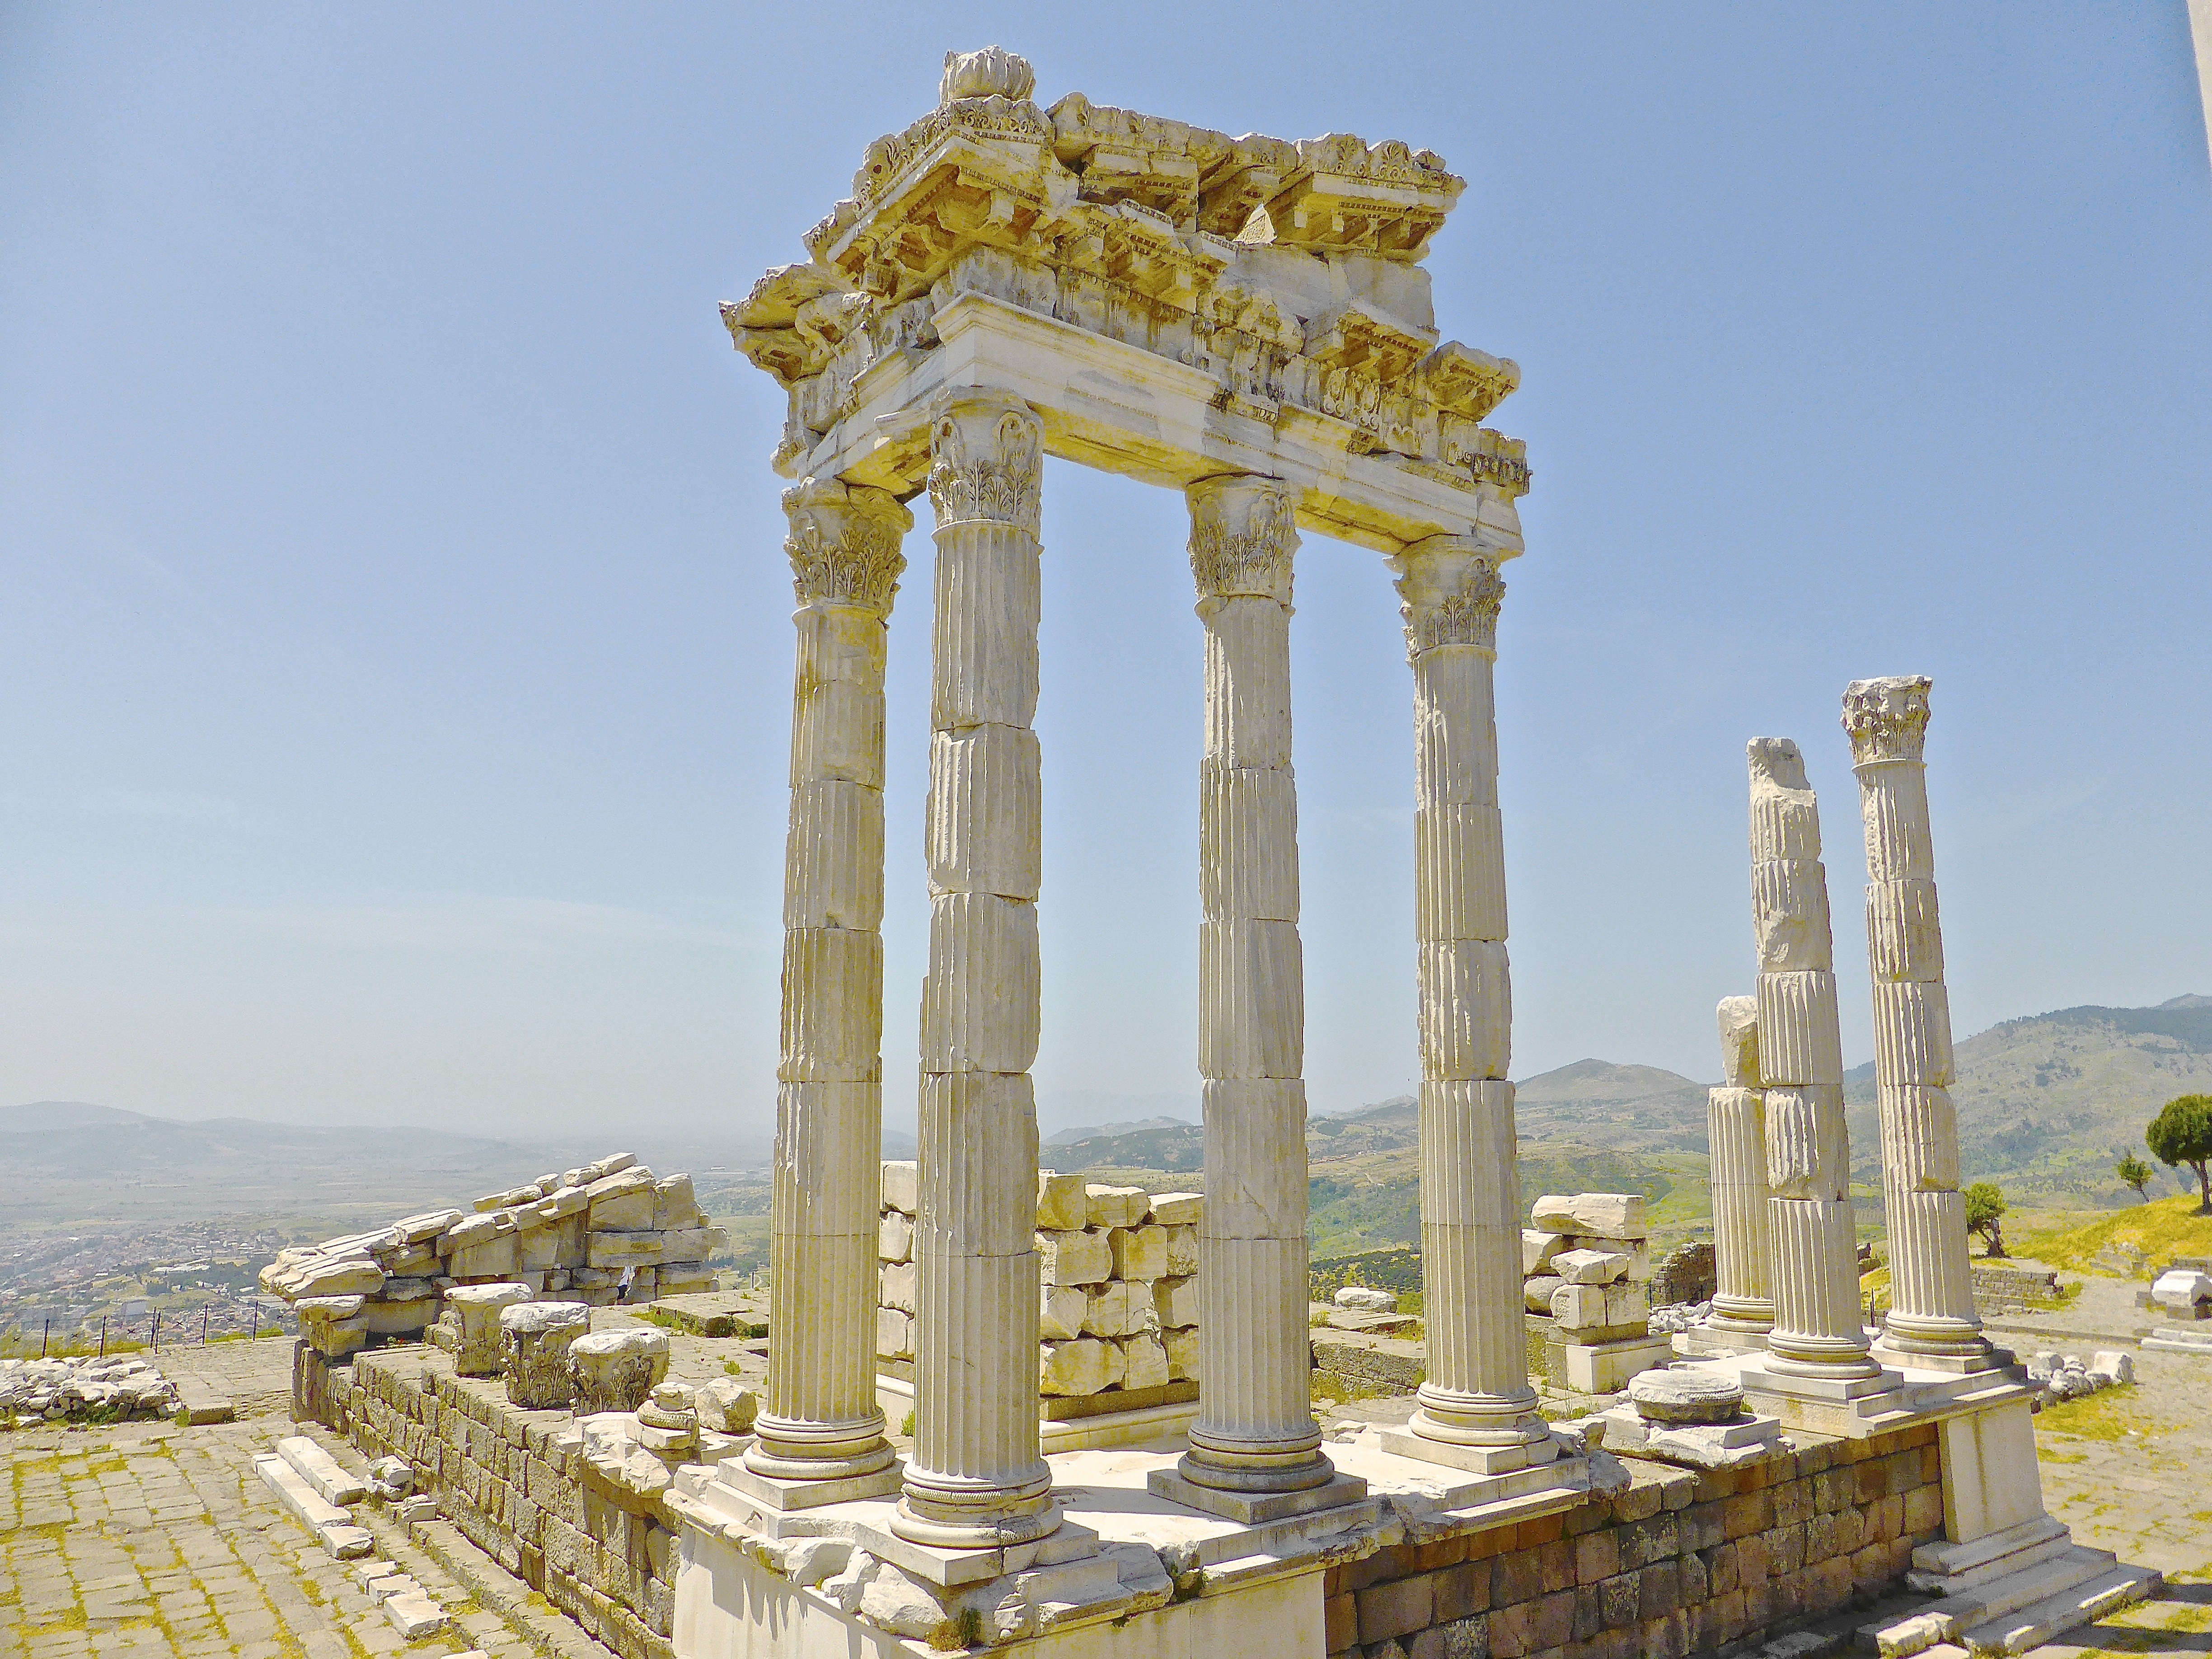
structure, antique, palace, stone, monument, column, ancient, landmark, place of worship, temple, ruins, columns, turkey, marble, roman, famous, classic, architectural, unesco world heritage site, roman temple, historic site, ancient history, ancient roman architecture, ancient greek temple